Cliff Reid

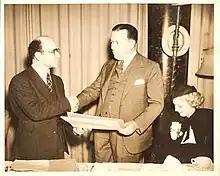
Reid (on the left) receiving the Association of Foreign Correspondents of Hollywood award for Best Picture for 1935's "The Informer"

Cliff Reid (September 7, 1891 – August 22, 1959), also known as George Clifford Reid, was an American film producer and film production studio founder during the 1930s and 1940s. In addition he also directed film shorts, and was the assistant director on several feature films.